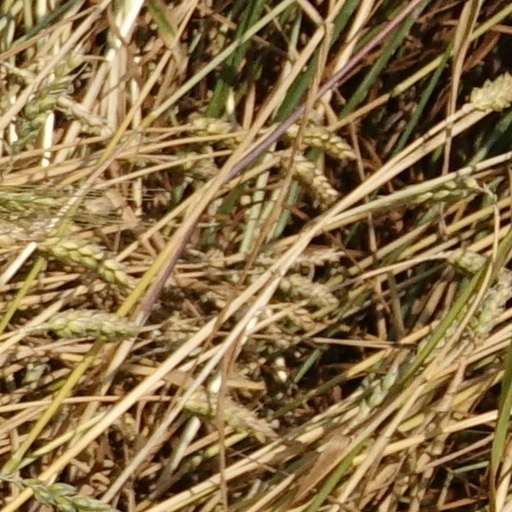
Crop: wheat